Końskie

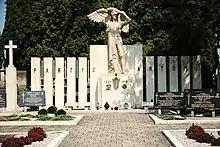
Memorial to local Polish partisans

During the joint German-Soviet invasion of Poland, which started World War II in 1939, the town was invaded and then occupied by Germany, and the "Einsatzgruppe I" entered to commit various crimes against the population.